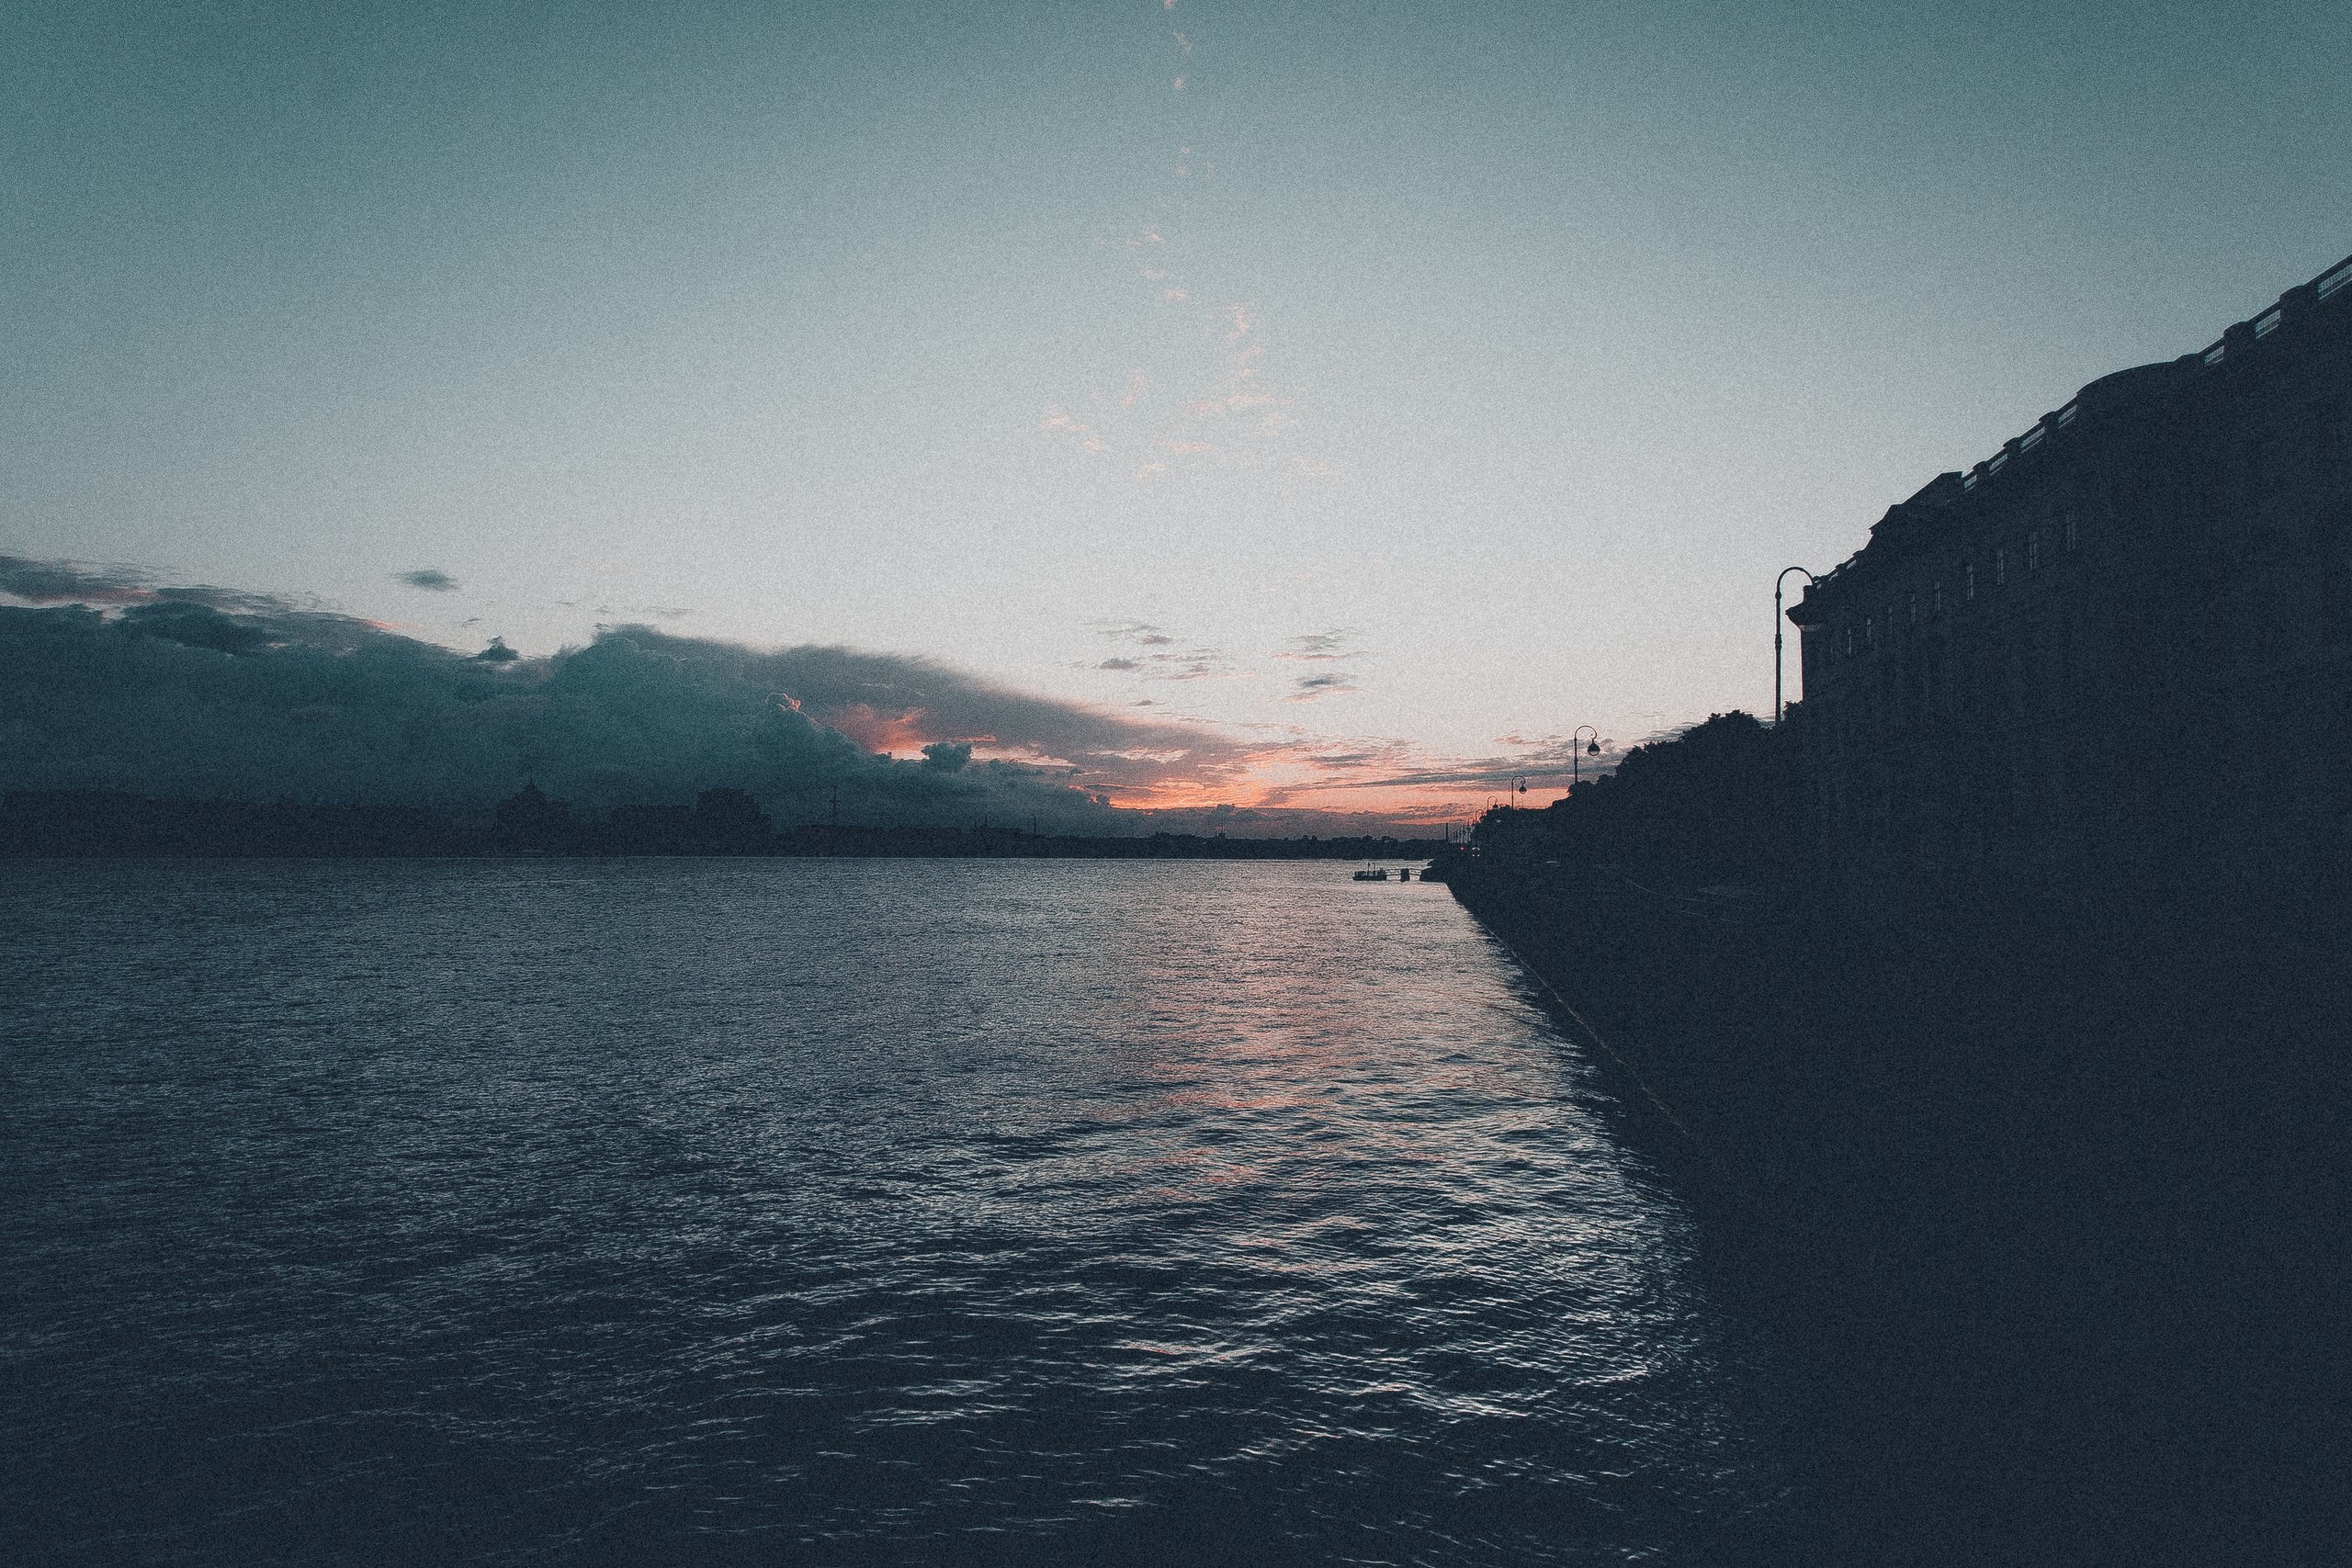
sea, coast, ocean, horizon, mountain, cloud, sunrise, sunset, morning, lake, dawn, cliff, dusk, reflection, vehicle, bay, fjord, reservoir, terrain, body of water, loch, landform, atmospheric phenomenon